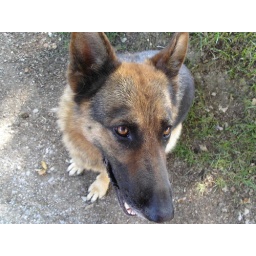
This is the house dog at Rampini Ceramics in Radda in Chianti, Italy. He was friendly.